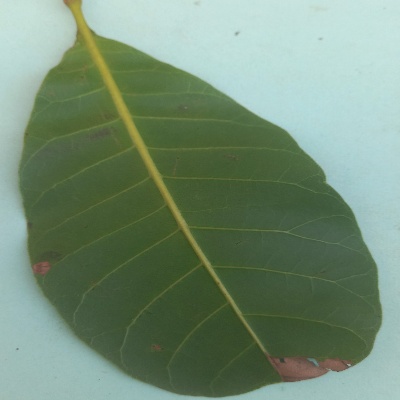
Crop: Cashew
Condition: anthracnose